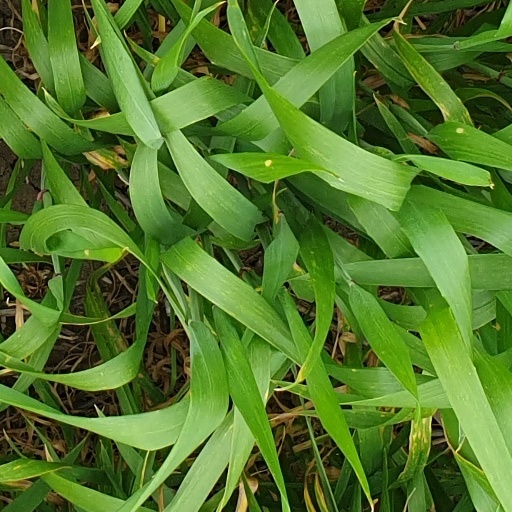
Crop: wheat